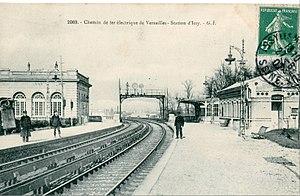
Carte postale ancienne éditée par GI N°2069 Chemin de fer électrique de Versailles - Station d'Issy On distingue clairement le troisième rail d'alimentation électrique
Issy-les-Moulineaux est une commune française dans le département des Hauts-de-Seine en région Île-de-France, au sud-ouest et limitrophe de Paris, en bordure et sur la rive gauche de la Seine.
La ligne des Invalides à Versailles-Rive-Gauche, dite plus simplement ligne des Invalides, est une ligne ferroviaire française, de la région Île-de-France, à écartement standard et à double voie. Elle relie la gare des Invalides, à Paris, à la gare de Versailles-Château-Rive-Gauche.
La gare d'Issy-Val de Seine est une gare ferroviaire française de la ligne des Invalides à Versailles-Rive-Gauche, située sur le territoire de la commune d'Issy-les-Moulineaux dans le département des Hauts-de-Seine en région Île-de-France. Elle dessert notamment le quartier d'affaires du Val de Seine. Elle est située au nord-ouest du centre-ville en remblai, à proximité de la Seine et de la commune voisine de Boulogne-Billancourt, établie sur la rive droite.
La ligne C du RER d'Île-de-France, plus souvent simplement nommée RER C, est une ligne du réseau express régional d'Île-de-France qui traverse l'agglomération parisienne, avec de nombreux embranchements. Elle relie à l'ouest Pontoise, Versailles-Château-Rive-Gauche et Saint-Quentin-en-Yvelines d'une part, et au sud Massy - Palaiseau, Dourdan et Saint-Martin-d'Étampes, ainsi que Versailles-Chantiers par un tracé quasi circulaire, en passant par le cœur de Paris.